Owenahincha

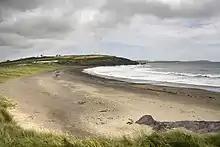
Owenahincha beach

Owenahincha is a beach located near Rosscarbery in County Cork. It is, as of 2022, a Blue Flag beach. There are a number of camping and caravan parks in the area.